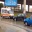
Label: ambulance